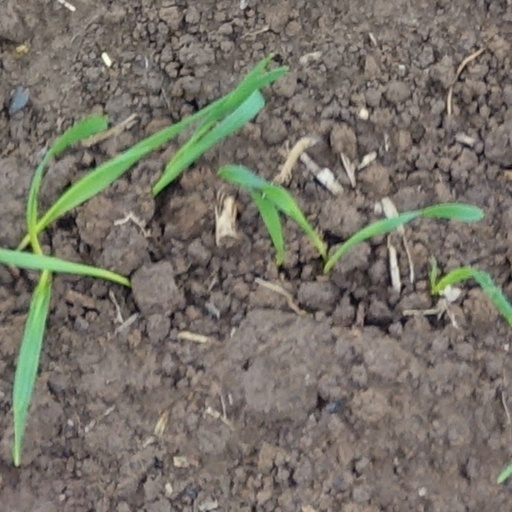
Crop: wheat